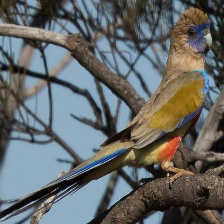
Species: EASTERN BLUEBONNET
Scientific name: NORTHIELLA HAEMATOGASTER